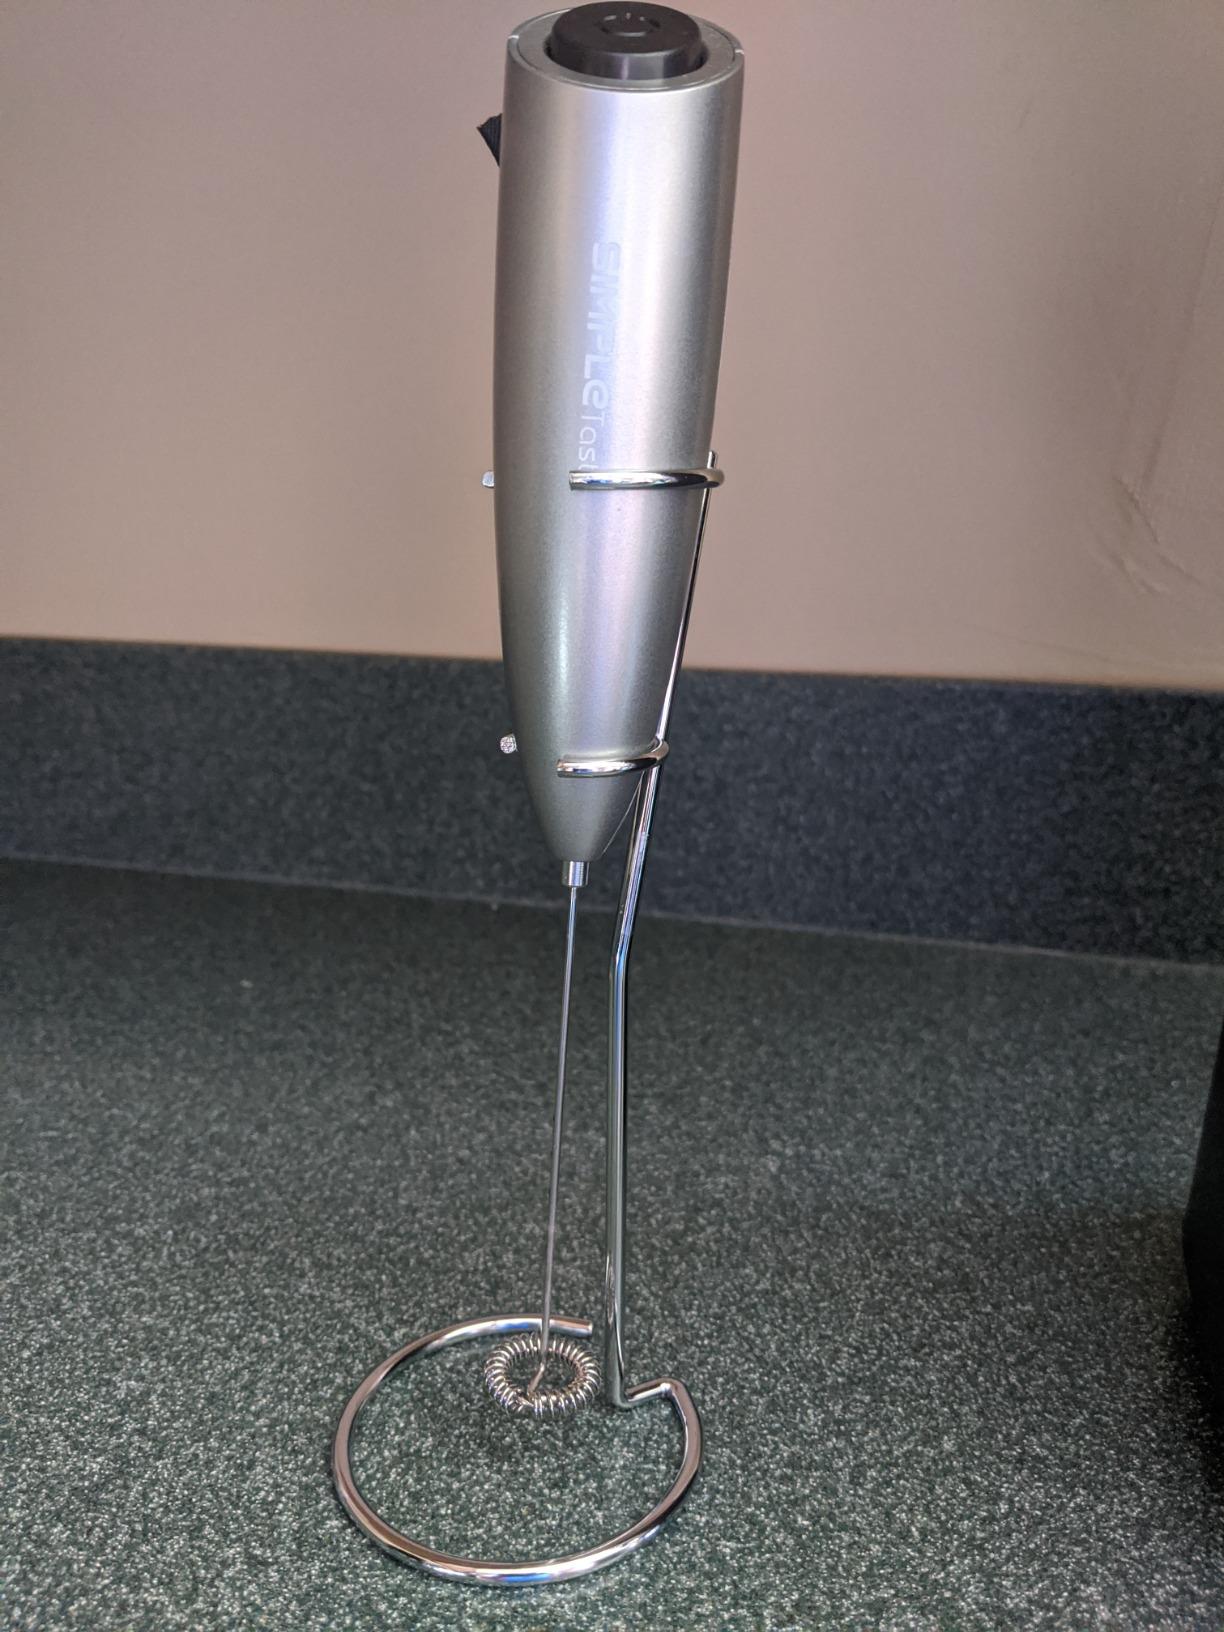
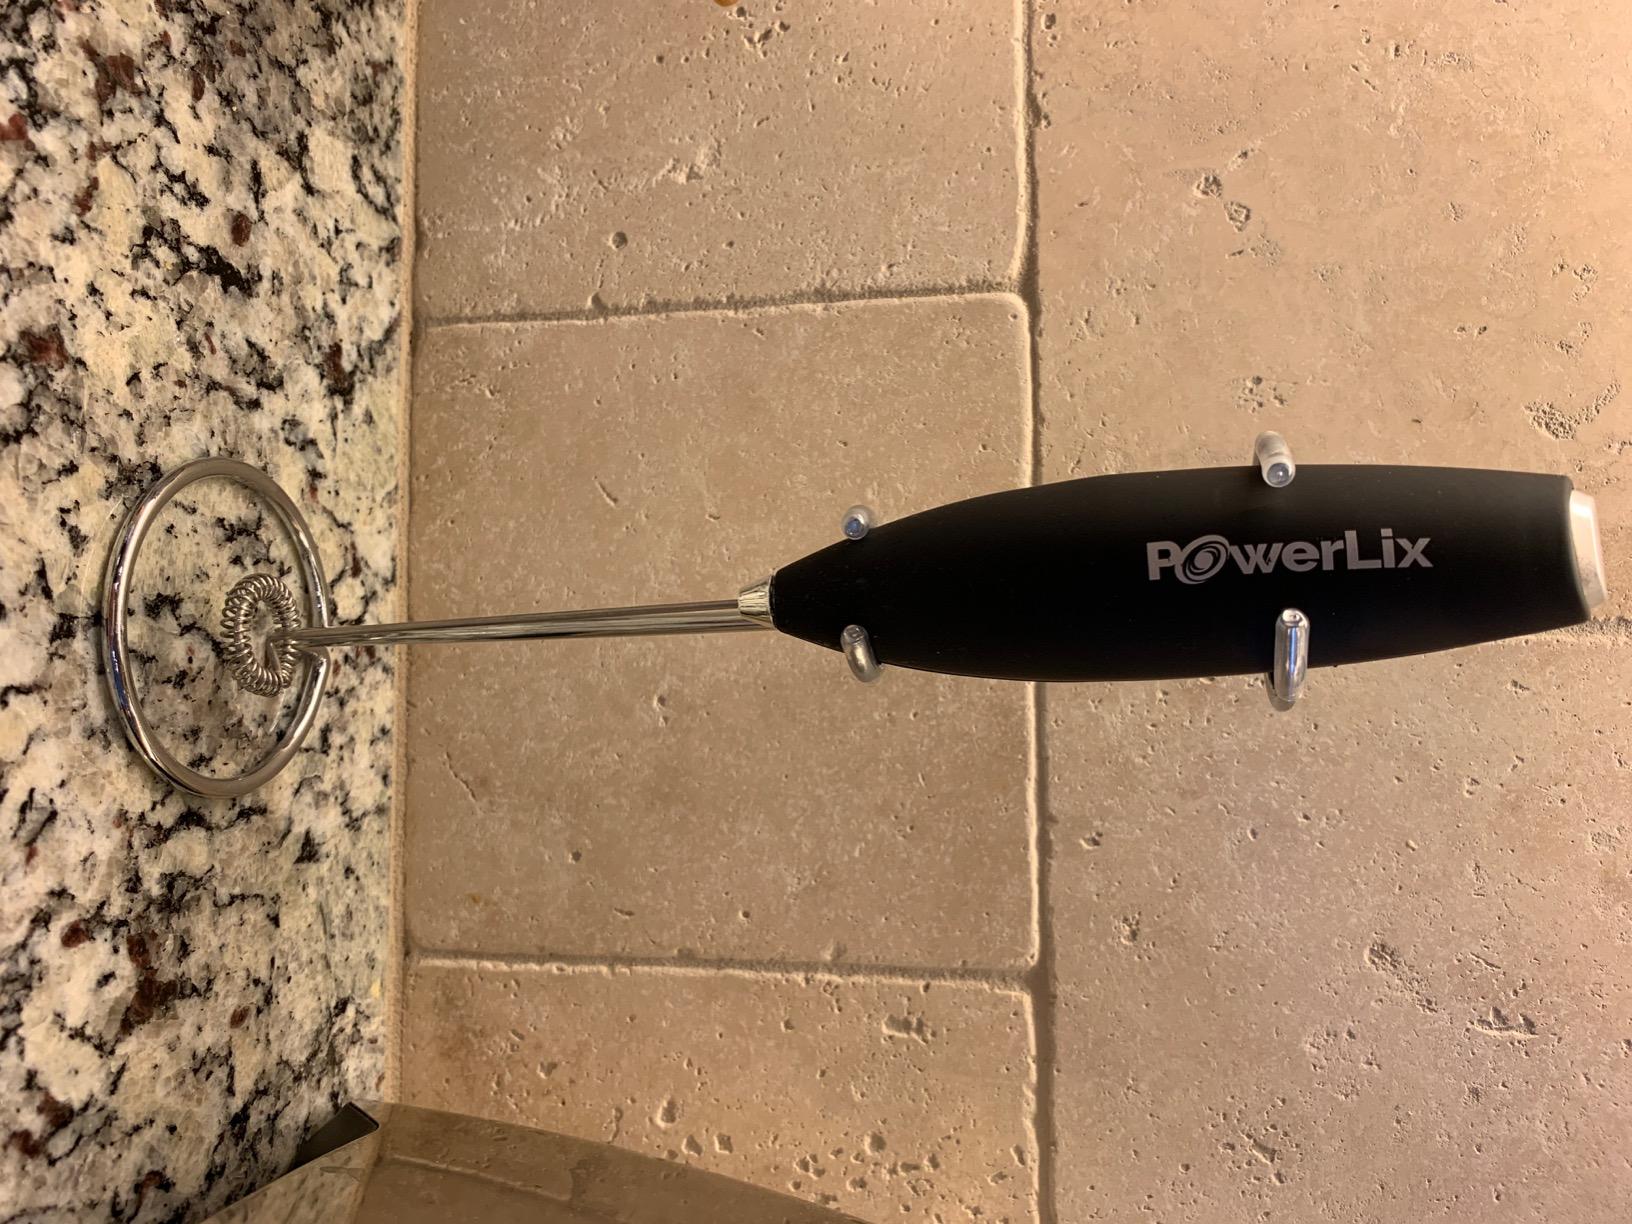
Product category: items_mixer
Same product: no